Sky position (RA, Dec in degrees): 135.913, 17.653
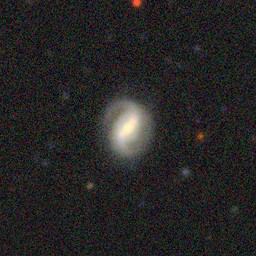
Galaxy morphology: Barred Spiral Galaxies